Printed circuit board manufacturing

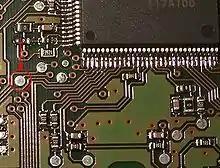
PCB with test points

When a PCB has no components installed, it is less ambiguously called a "printed wiring board" ("PWB") or "etched wiring board". However, the term "printed wiring board" has fallen into disuse. A PCB populated with electronic components is called a "printed circuit assembly" ("PCA"), "printed circuit board assembly" or "PCB assembly" ("PCBA"). In informal usage, the term "printed circuit board" most commonly means "printed circuit assembly" (with components). The IPC preferred term for an assembled board is "circuit card assembly" ("CCA"), and for an assembled backplane it is "backplane assembly". "Card" is another widely used informal term for a "printed circuit assembly", for example, in an expansion card.